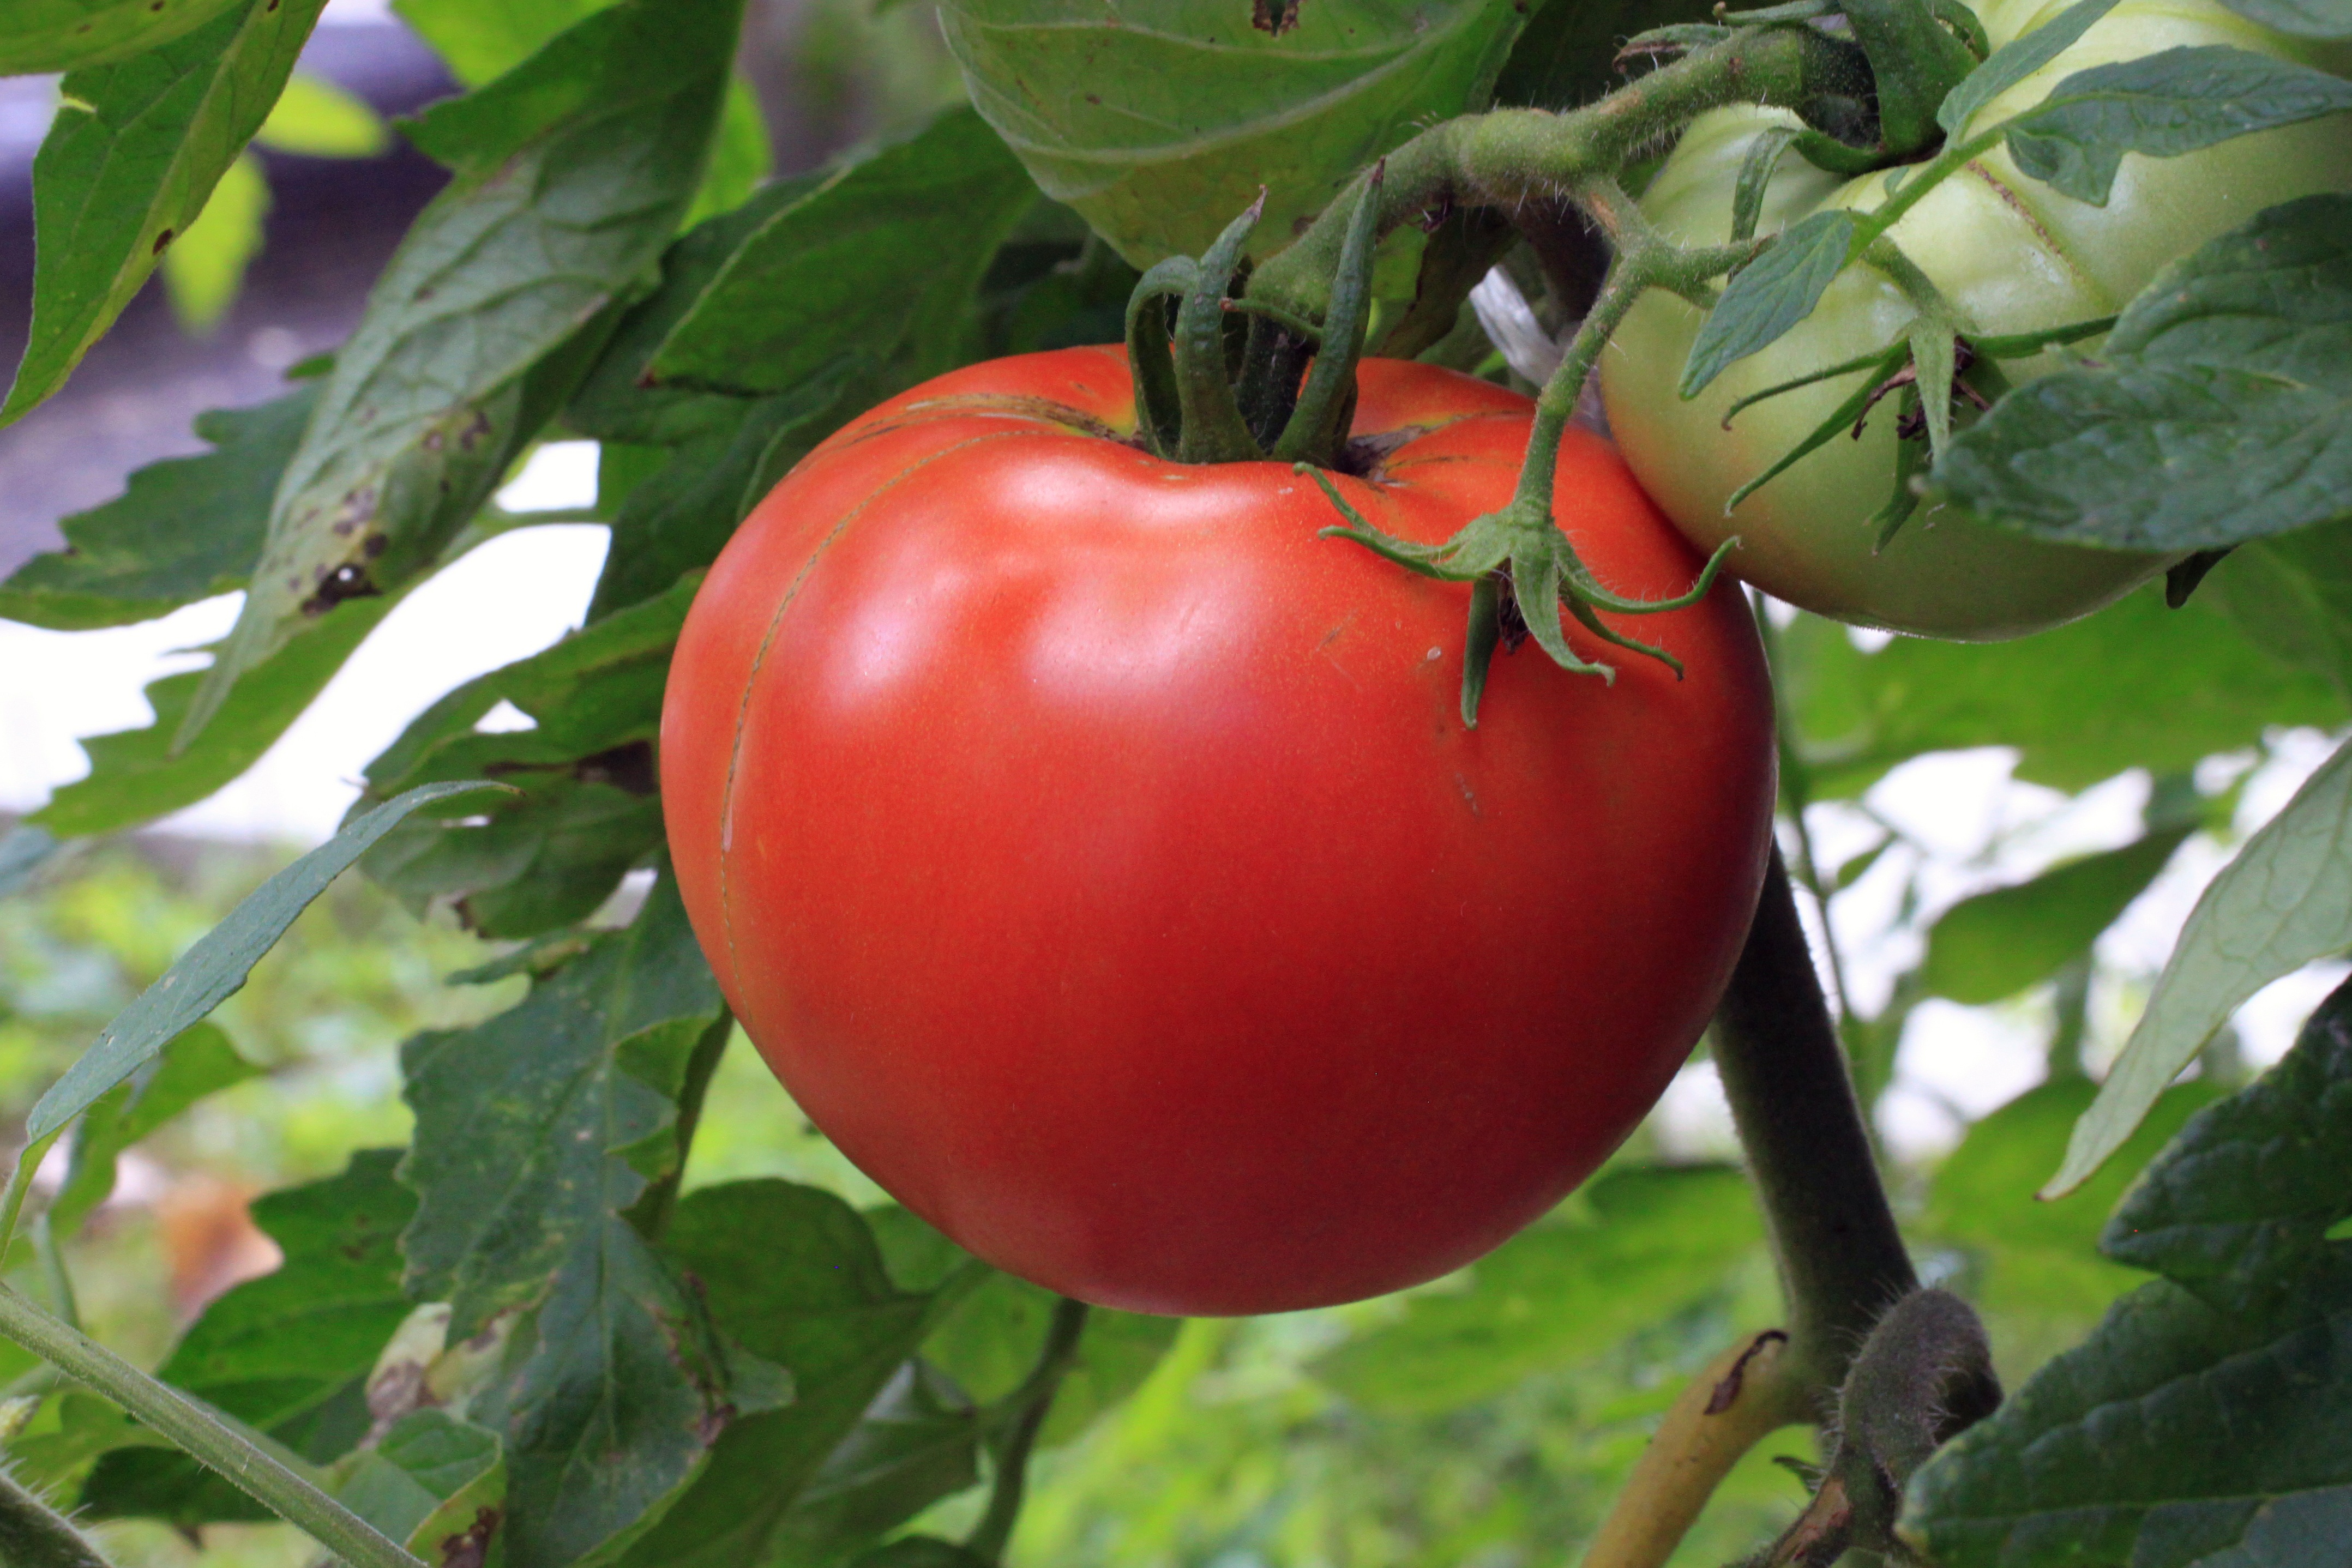
plant, farm, fruit, morning, leaf, flower, summer, ripe, rural, orange, food, green, red, produce, vegetable, fresh, agriculture, garden, health, tomato, leaves, nutrition, single, vegetarian, cultivated, flowering plant, acerola, malpighia, land plant, potato and tomato genus